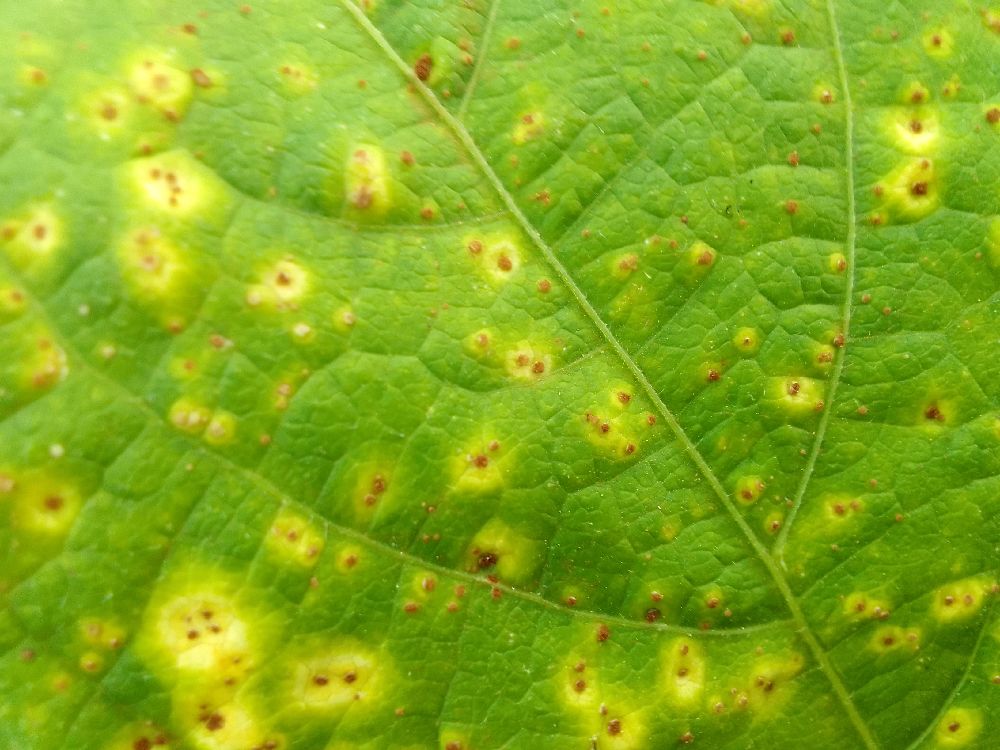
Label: rust